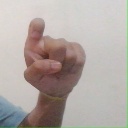
अक्षर: इ